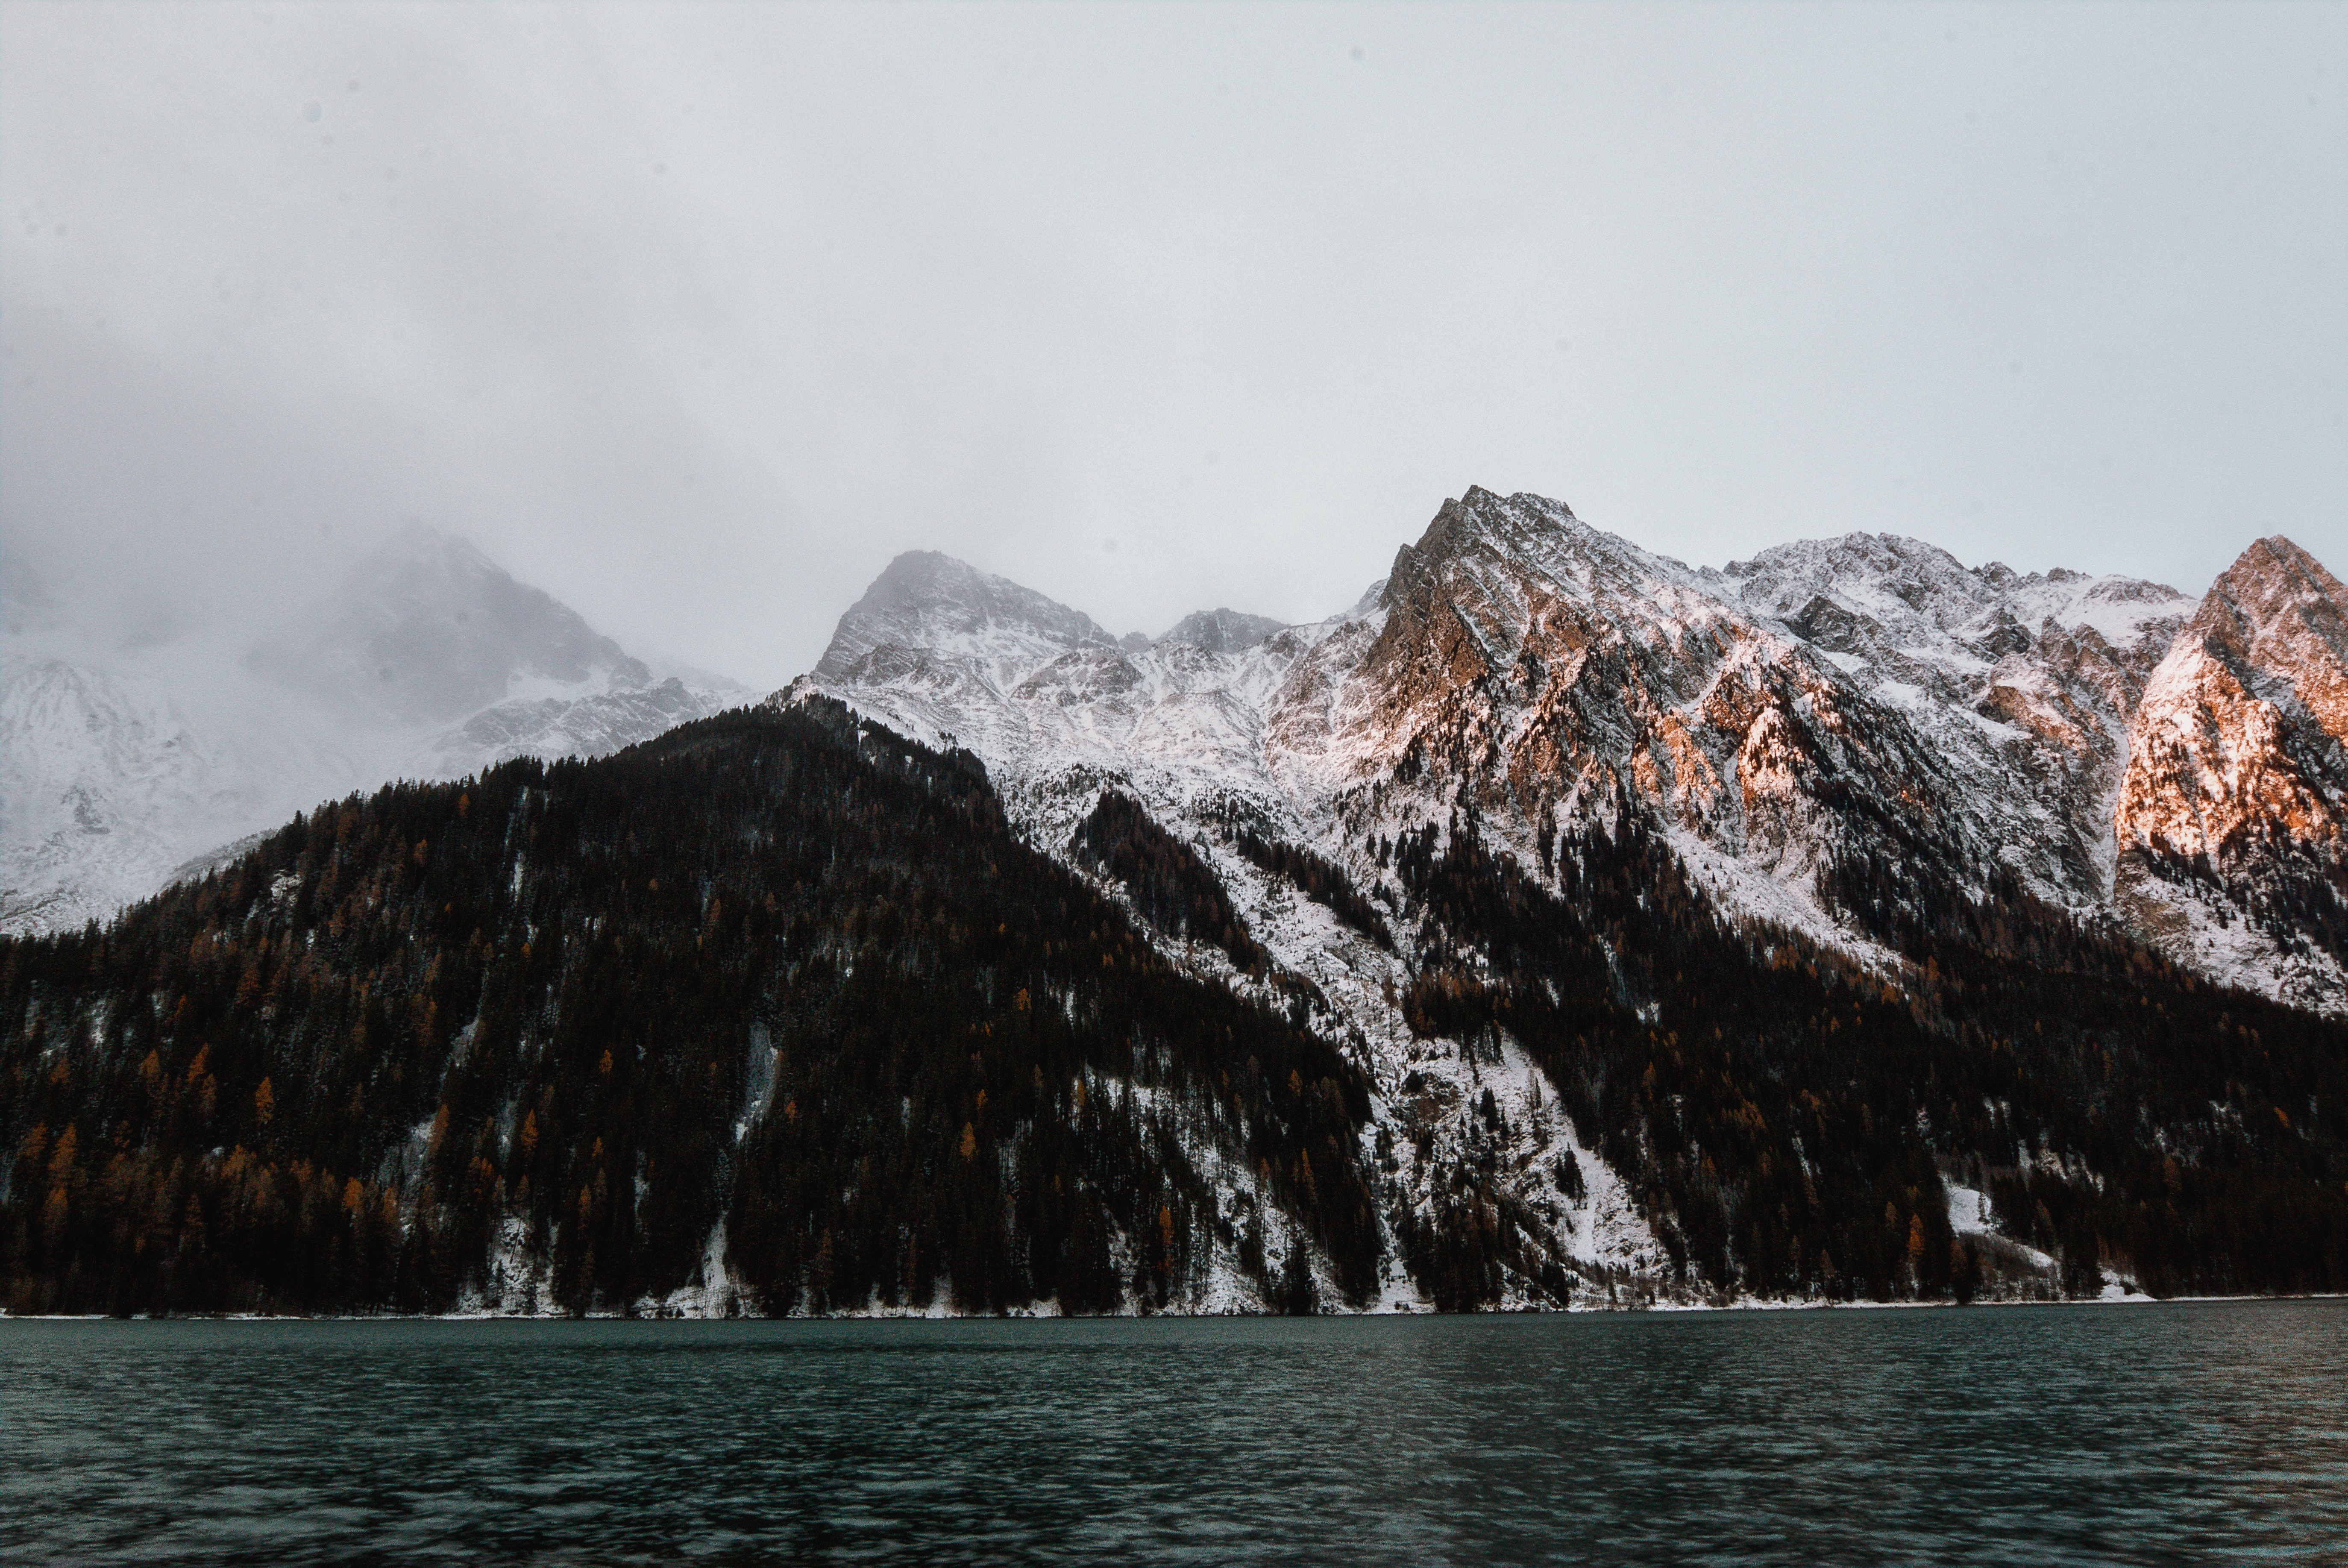
mountain, mountainous landforms, water, sky, mountain range, sound, atmospheric phenomenon, wilderness, fjord, lake, sea, highland, glacial landform, cloud, snow, alps, ridge, hill, fell, massif, glacier, rock, ocean, moraine, winter, ice, coastal and oceanic landforms, landscape, mount scenery, coast, national park, bank, bay, glacial lake, loch, inlet, summit, wave, ice cap, channel, terrain